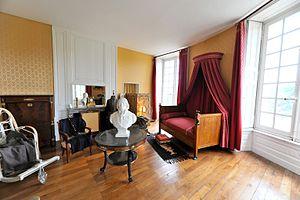
Château de Valençay, la chambre de Talleyrand